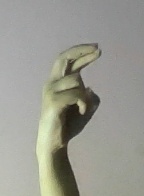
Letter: zay